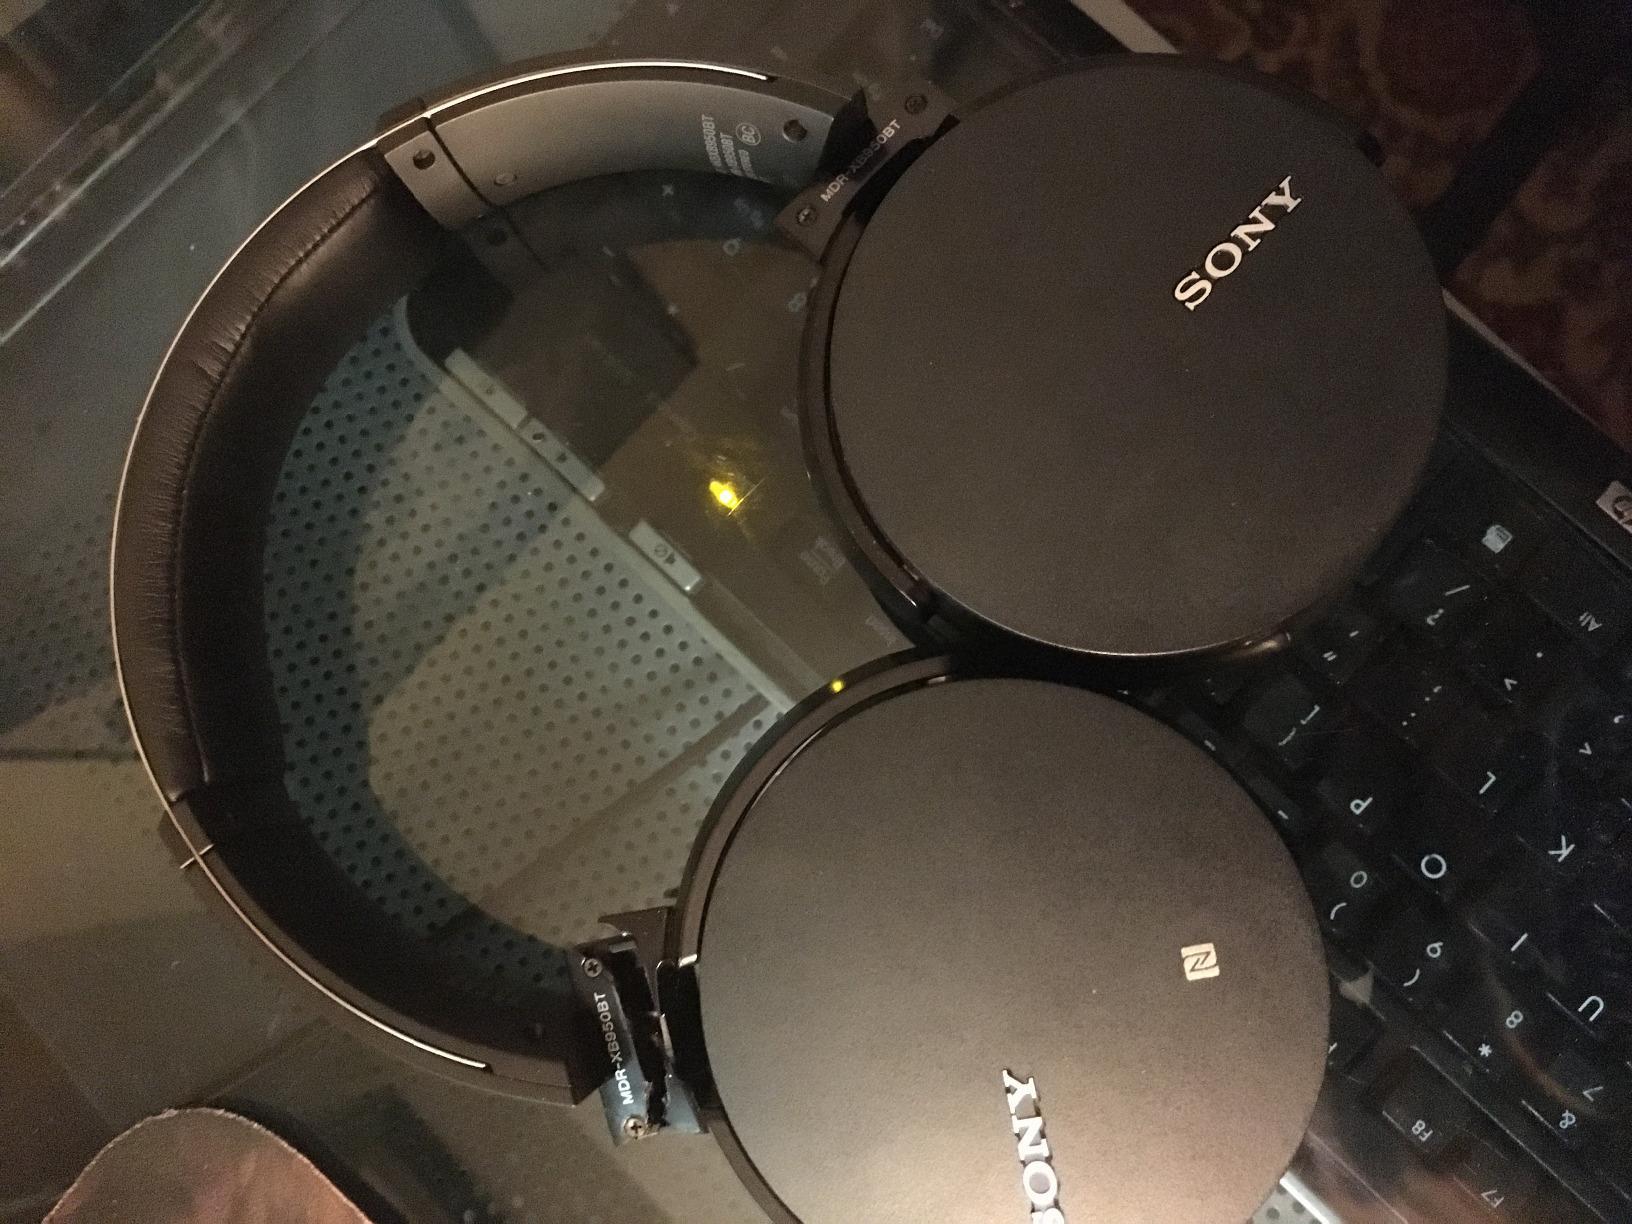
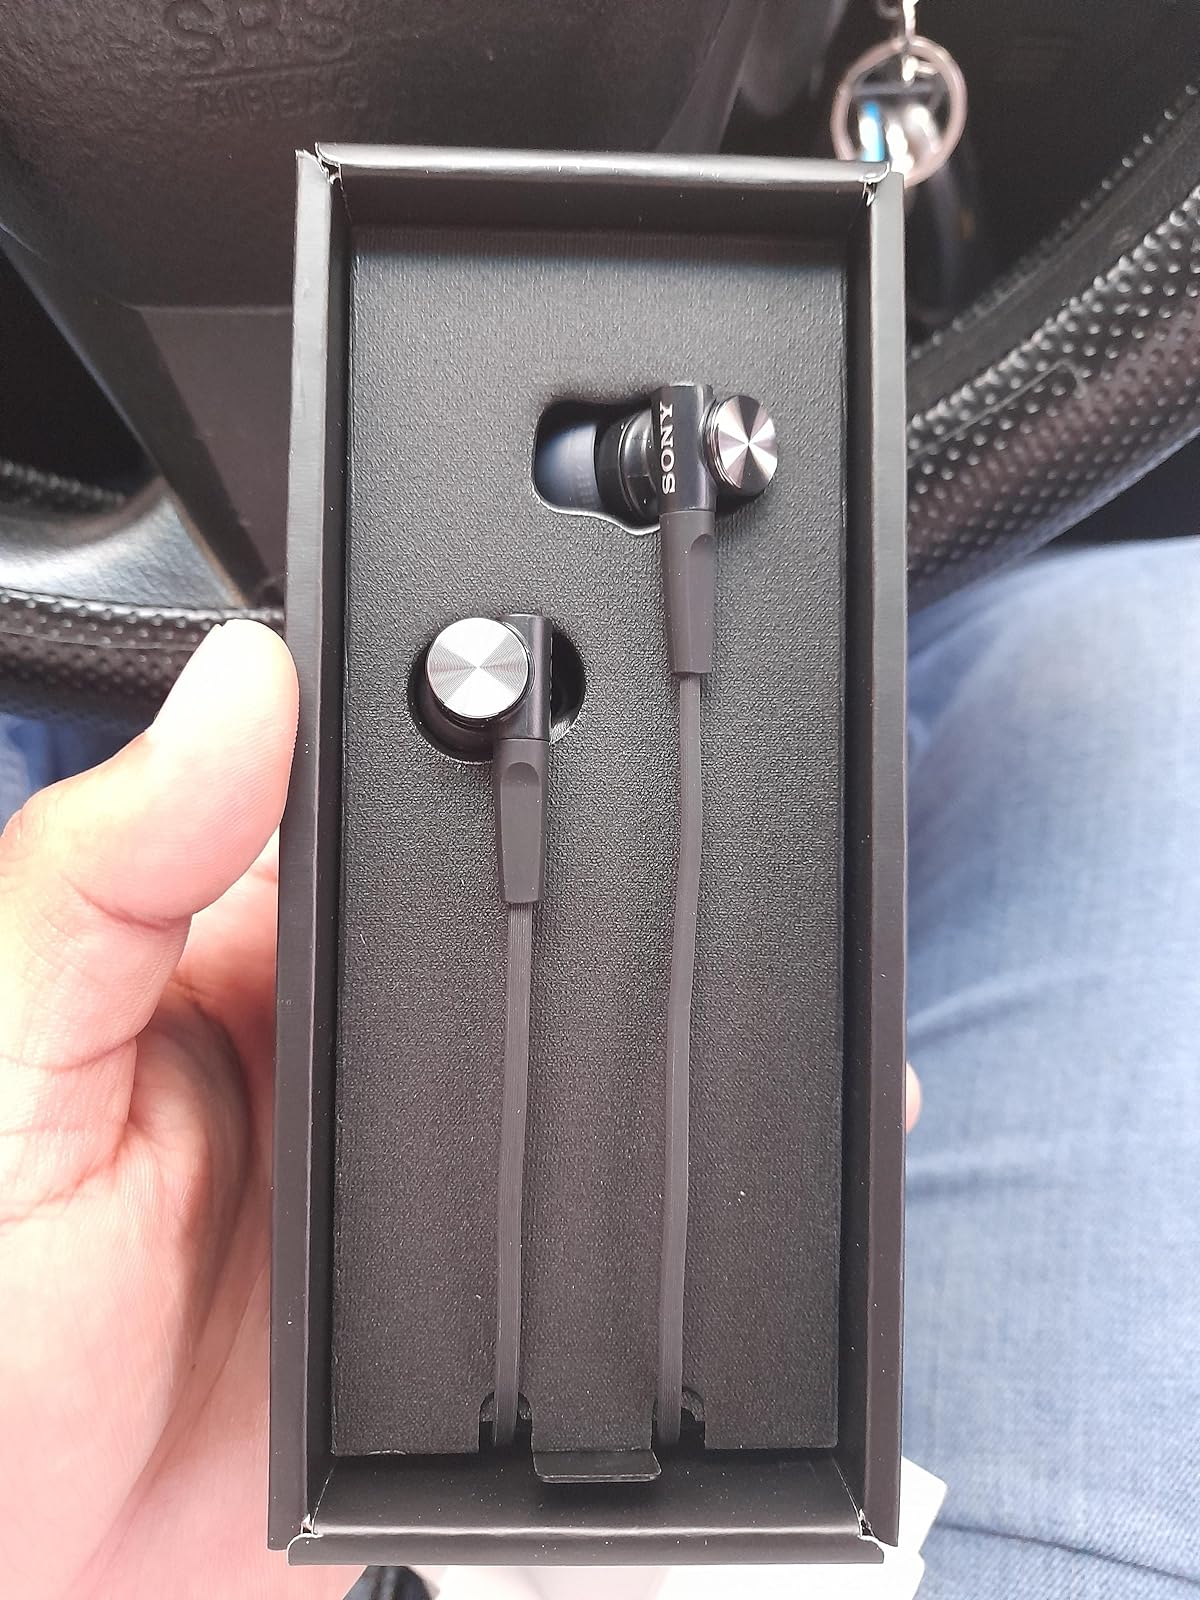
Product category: headphones
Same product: no